Kilmartin Glen

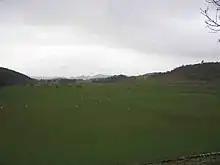
View south into Kilmartin Glen from Kilmartin village churchyard

The most visible feature of the Kilmartin Glen is the linear arrangement of cairns, running over south-by-southwest of the village. There are five remaining cairns in the alignment, although cropmarks and other traces suggest that there may originally have been more. The burial cairns are of Bronze Age origin, with the exception of Nether Largie South cairn, which is a Stone Age structure, rebuilt in the Bronze Age.